Assumption of Our Lady Church, Bolderāja

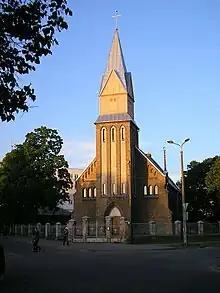
Assumption Church in Bolderāja

Assumption of the Most Holy Virgin Mary Church is a catholic church in Bolderāja, a suburb of Riga, Latvia. The church is situated at the address 17 Goba Street.